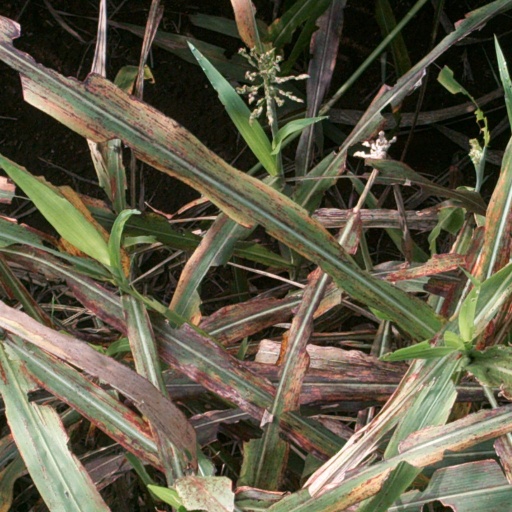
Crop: sorghum